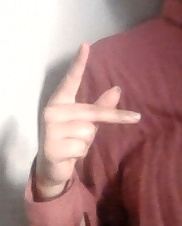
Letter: dha